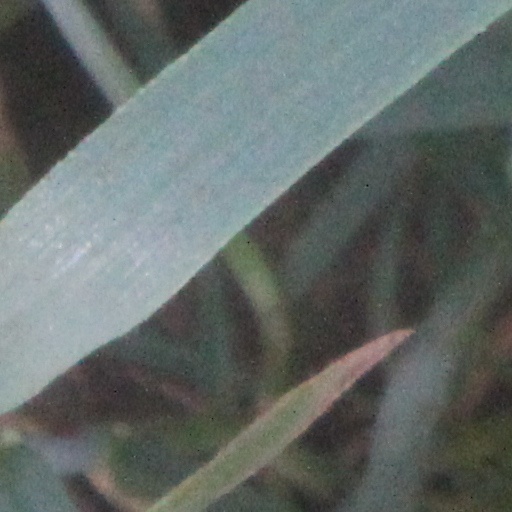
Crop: wheat